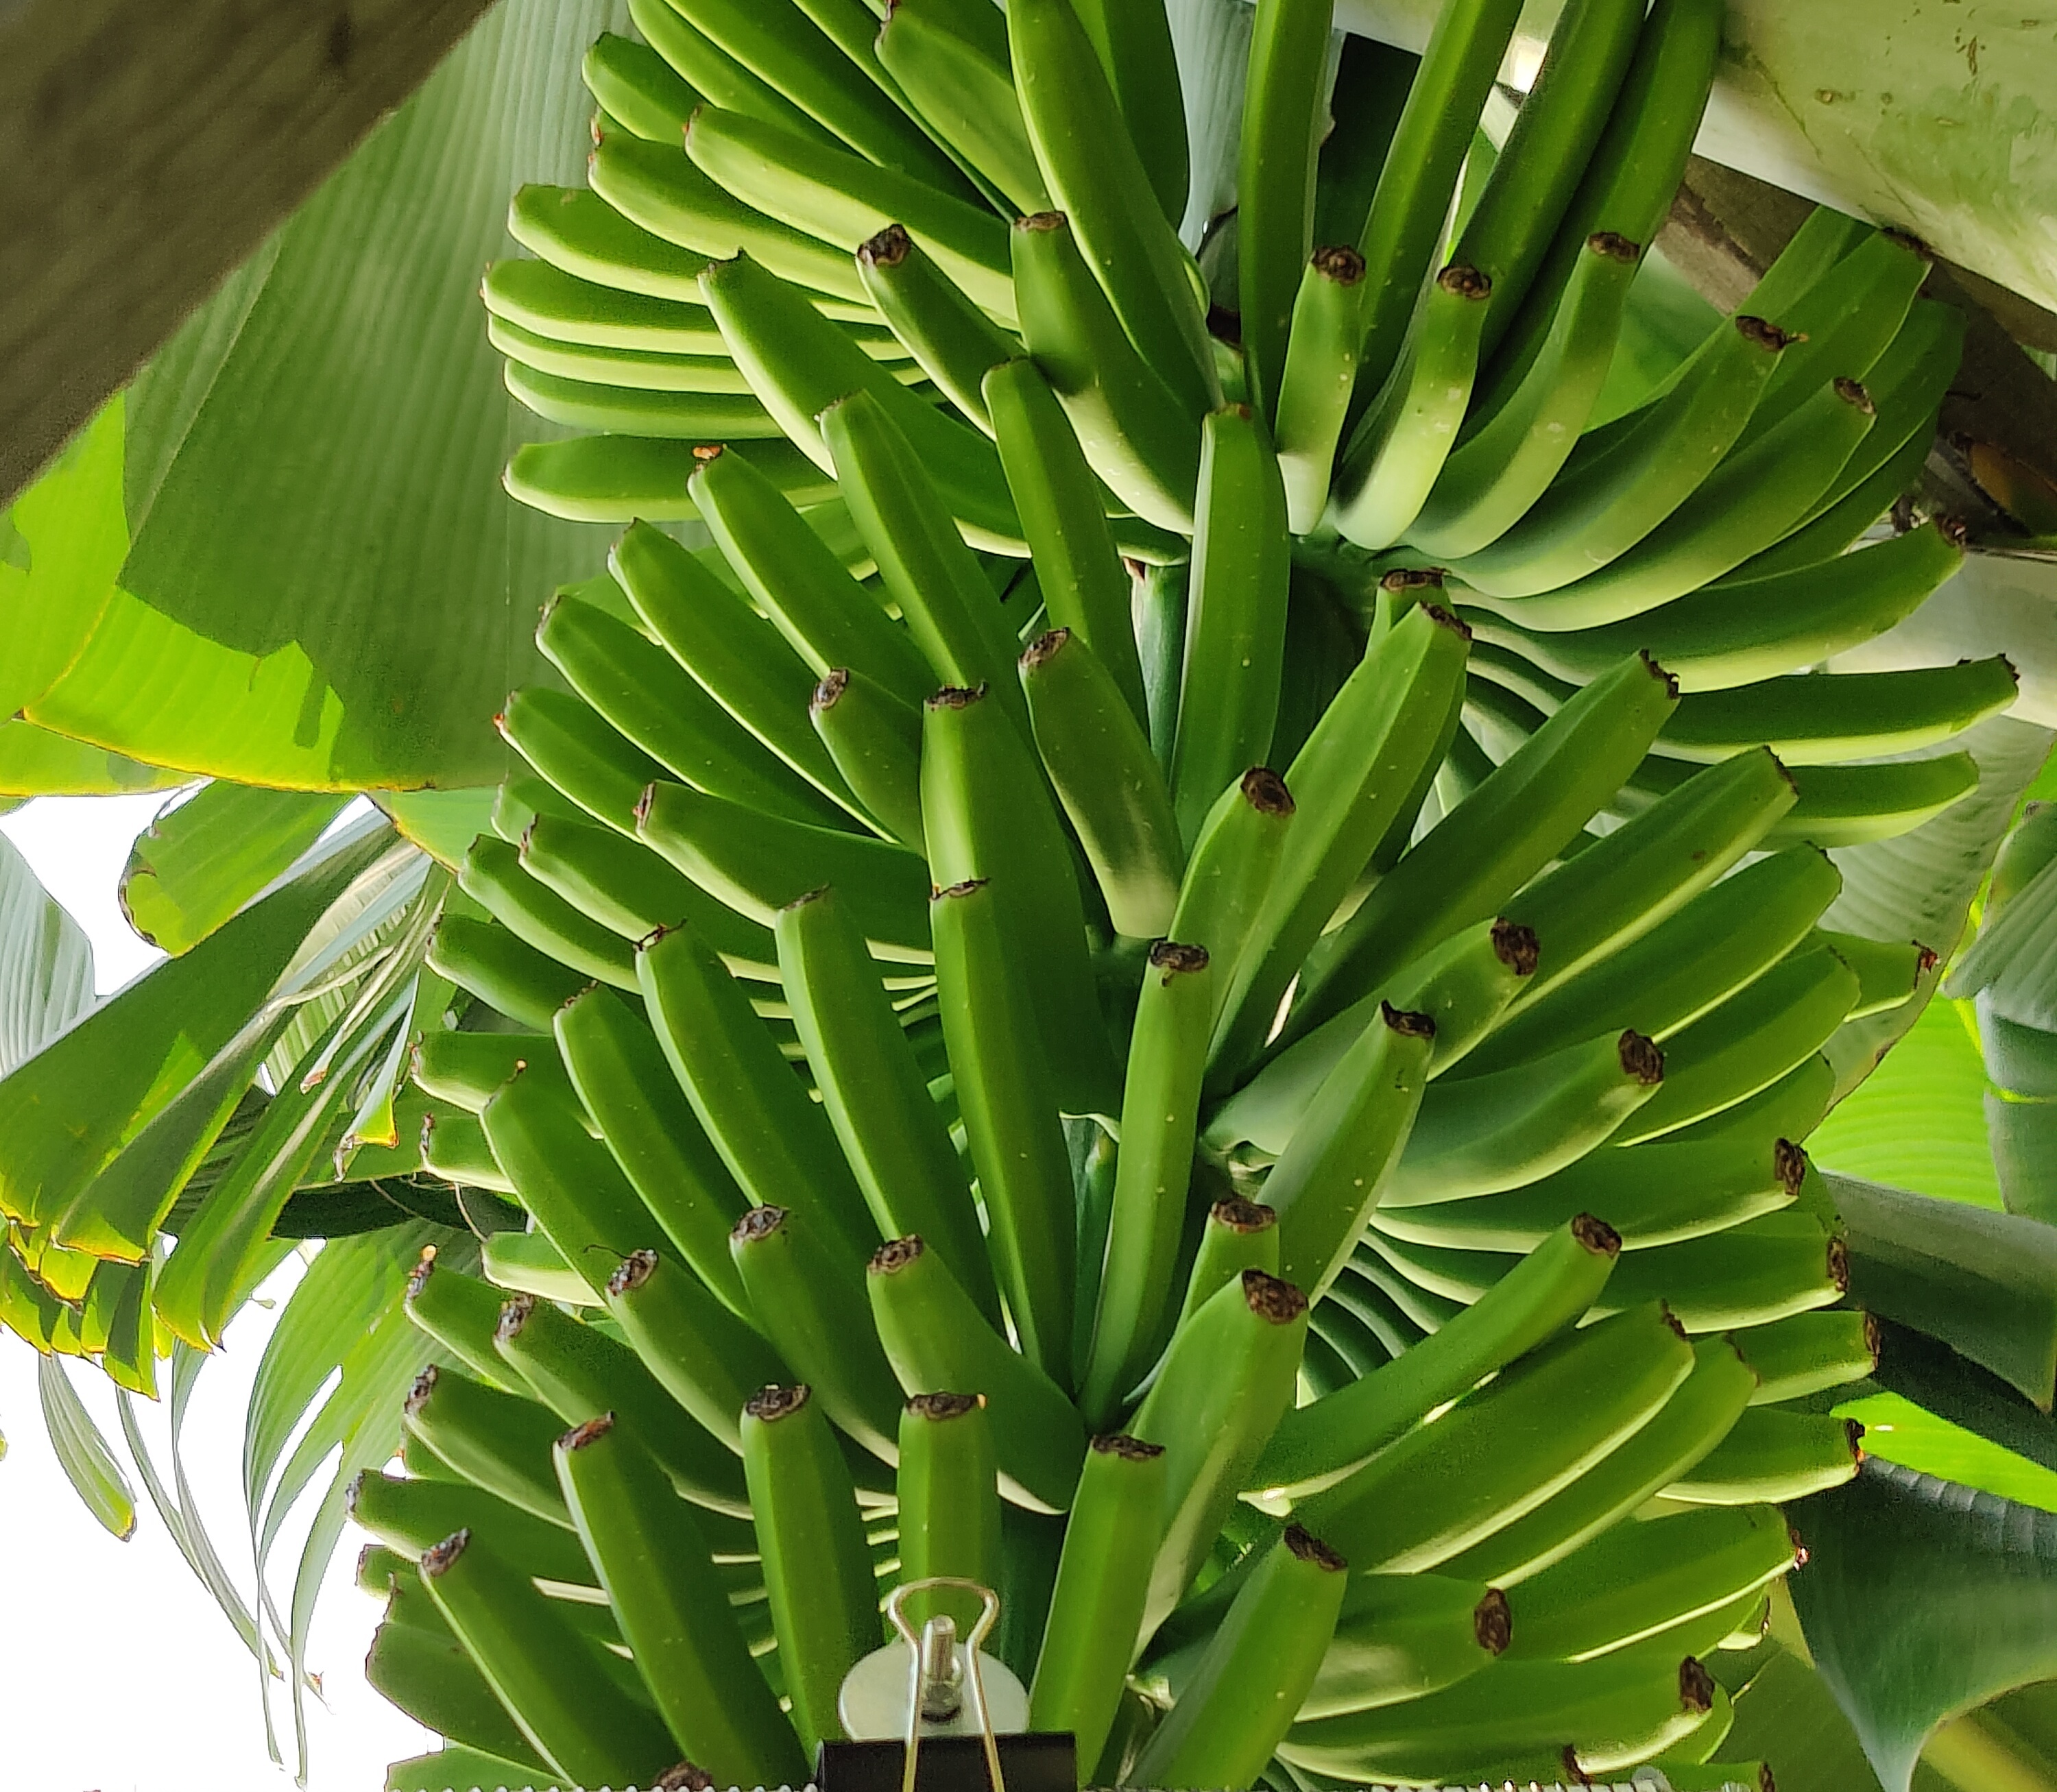
Label: Keep